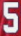
Number: 5